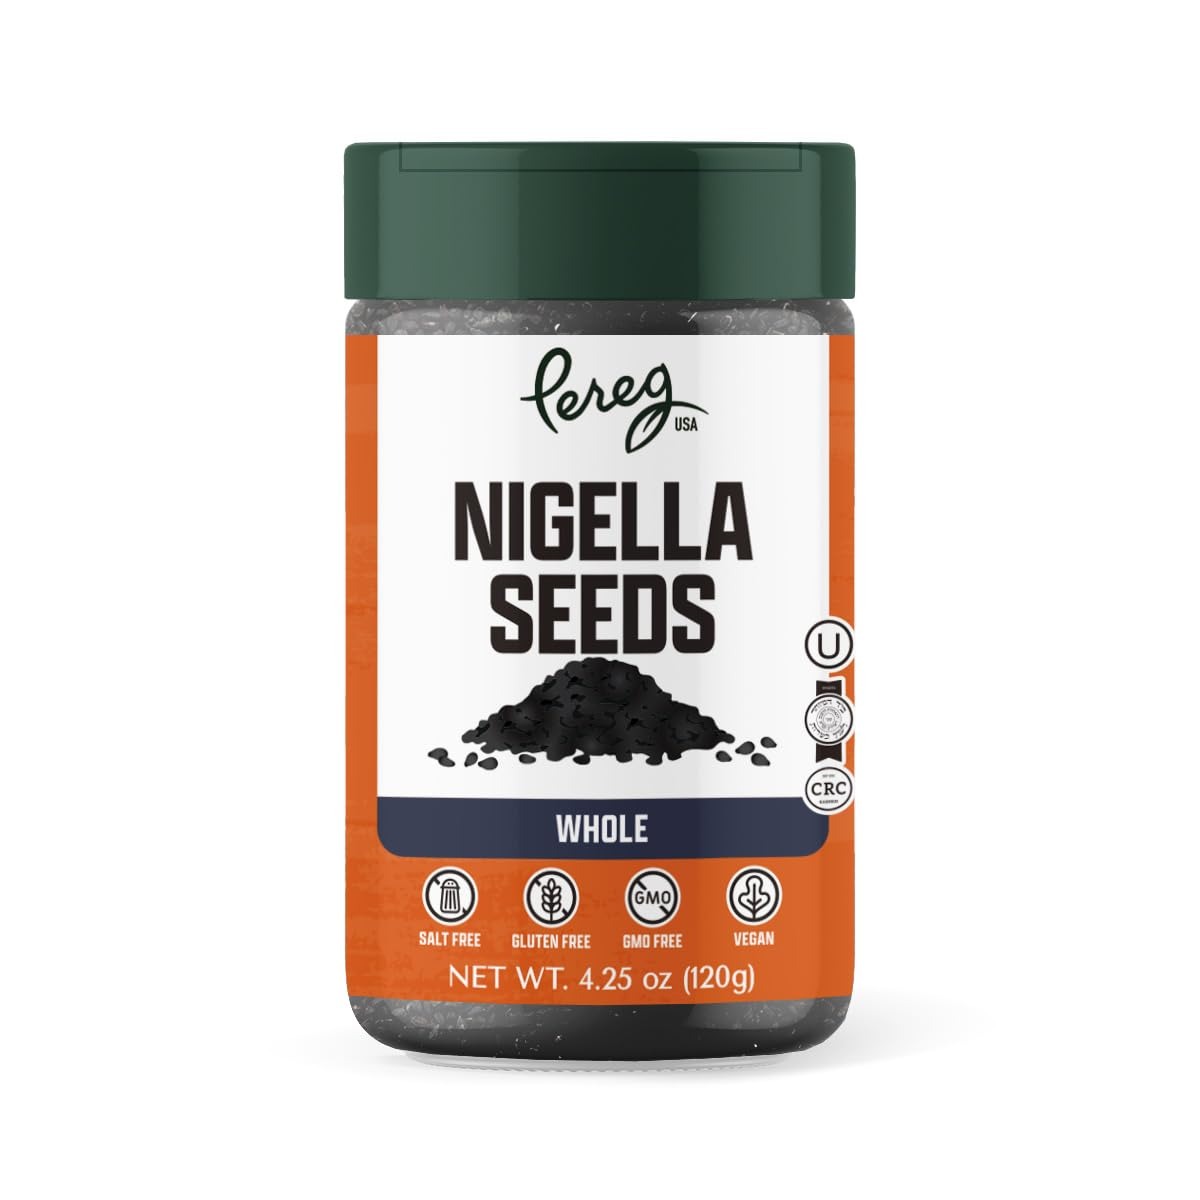
Item Name: Pereg Nigella Black Cumin Seeds (4.5 Oz) - Ideal for Seasoning Vegetables & Eggs - Non-GMO & All Natural – Non-Irradiated
Bullet Point 1: NIGELLA SEEDS: Also known as black cumin seeds or fennel flower seeds, nigella seeds are widely used in Middle Eastern and Indian cuisine. It can be added to vegetable stir fry and salads to add that beautiful crunch.
Bullet Point 2: BITTERSWEET FLAVOR & GREAT AROMA: Nigella seeds have an oregano-like flavor with slightly warm toasted onion flavor. Not just flavor, Nigella or kalonji also adds an excellent aroma to your recipes. Delicious topping over baked sweet potatoes.
Bullet Point 3: HEALTHY SPICE: Apart from the charmingly one of a kind flavor, Nigella seeds are also packed with a variety of health benefits. It can help fight acne and many other skin problems, improves memory, soothes headaches and may also aid in weight loss.
Bullet Point 4: NATURALLY PROCESSED: You don't have any bad stuff in your kitchen and neither do we have. Our nigella seeds are naturally grown and do not contain any artificial flavors, colors, or preservatives. 100% natural, non-GMO, non-irradiated.
Bullet Point 5: PEREG PROMISE: Pereg Natural Foods provides 100% pure, premium, all-natural spices, gluten-free grains and nutritious food the world has to offer. We handle everything from sourcing to production in-house ourselves, giving us total quality control and so we promise the best to our consumers.
Product Description: <p><b> Pereg Nigella Seeds</b></p> Nigella seeds are native to the Mediterranean region and are widely used in Indian and Middle Eastern cuisine. Before using, simply give them a toast in a skillet and wait for them to pop and release their aromatic flavor. They add a delicate crunch and herbaceous character when substituted in the place of fenugreek, cumin, black mustard seeds, and fennel seeds. Add our black cumin seeds to egg dishes, Indian curries, Middle Eastern flatbread, veggie stir-fries, potato dishes and cheese dishes. These little seeds also make a great addition, whole, to salad dressings.<p><p> <b>Ingredients:</b> Premium Quality Nigella Seeds<p><p> <p><b>Pereg Natural Foods</b></p> Family-owned since 1906, Pereg Natural Foods strives to provide our customers with the best spices and grains the world has to offer. We are a company of 3rd generation spice manufacturers, everything we make is spice inspired, giving us over 100 years of expertise, experience, and knowhow. We offer a delicious array of nutritious and convenient pantry staples designed to make it simple for any cook to feel like a gourmet chef. Made with premium ingredients and the best spices and grains the world has to offer, Pereg Natural Foods' products can bring an international flair to simple-to-prepare dishes.<p><p> <p><b>All of Our Brand's Offerings are:</b></p> <ul> <li>Cholesterol-free <li>Sugar-Free <li>100% pure, fresh and natural <li>Non-Irradiated <li>Additives free <li>Preservatives free <li>Food coloring free <li>OU and CRC Kosher Certified</li></ul><p><p> <b>Product Specifications:</b> <ul> <li>Product Dimensions: 2.5 x 2.5 x 4 inches <li>Product Weight: 4.25 Oz </li></ul><p><p> <b>Package Include:</b> <ul> <li>1 x Pereg Nigella Seeds</li></ul><p><p>
Value: 1.0
Unit: Count

Price: 14.42